Bowser (tanker)

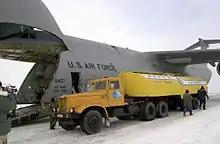
A C-5 Galaxy cargo plane is re-fuelled by a KrAZ-258/TZ-22 tanker at Manas International Airport

Bowser also describes a fuel tanker used to deliver fuel to aircraft at airports or airfields. The term also describes refuelling boats that supply seaplanes, army fuel tankers used for combat resupply, and vehicles that fill heavy construction equipment such as hydraulic excavators and bulldozers. Even aircraft have been described as "flying fuel bowsers" when configured to ferry fuel to support a forward operation.